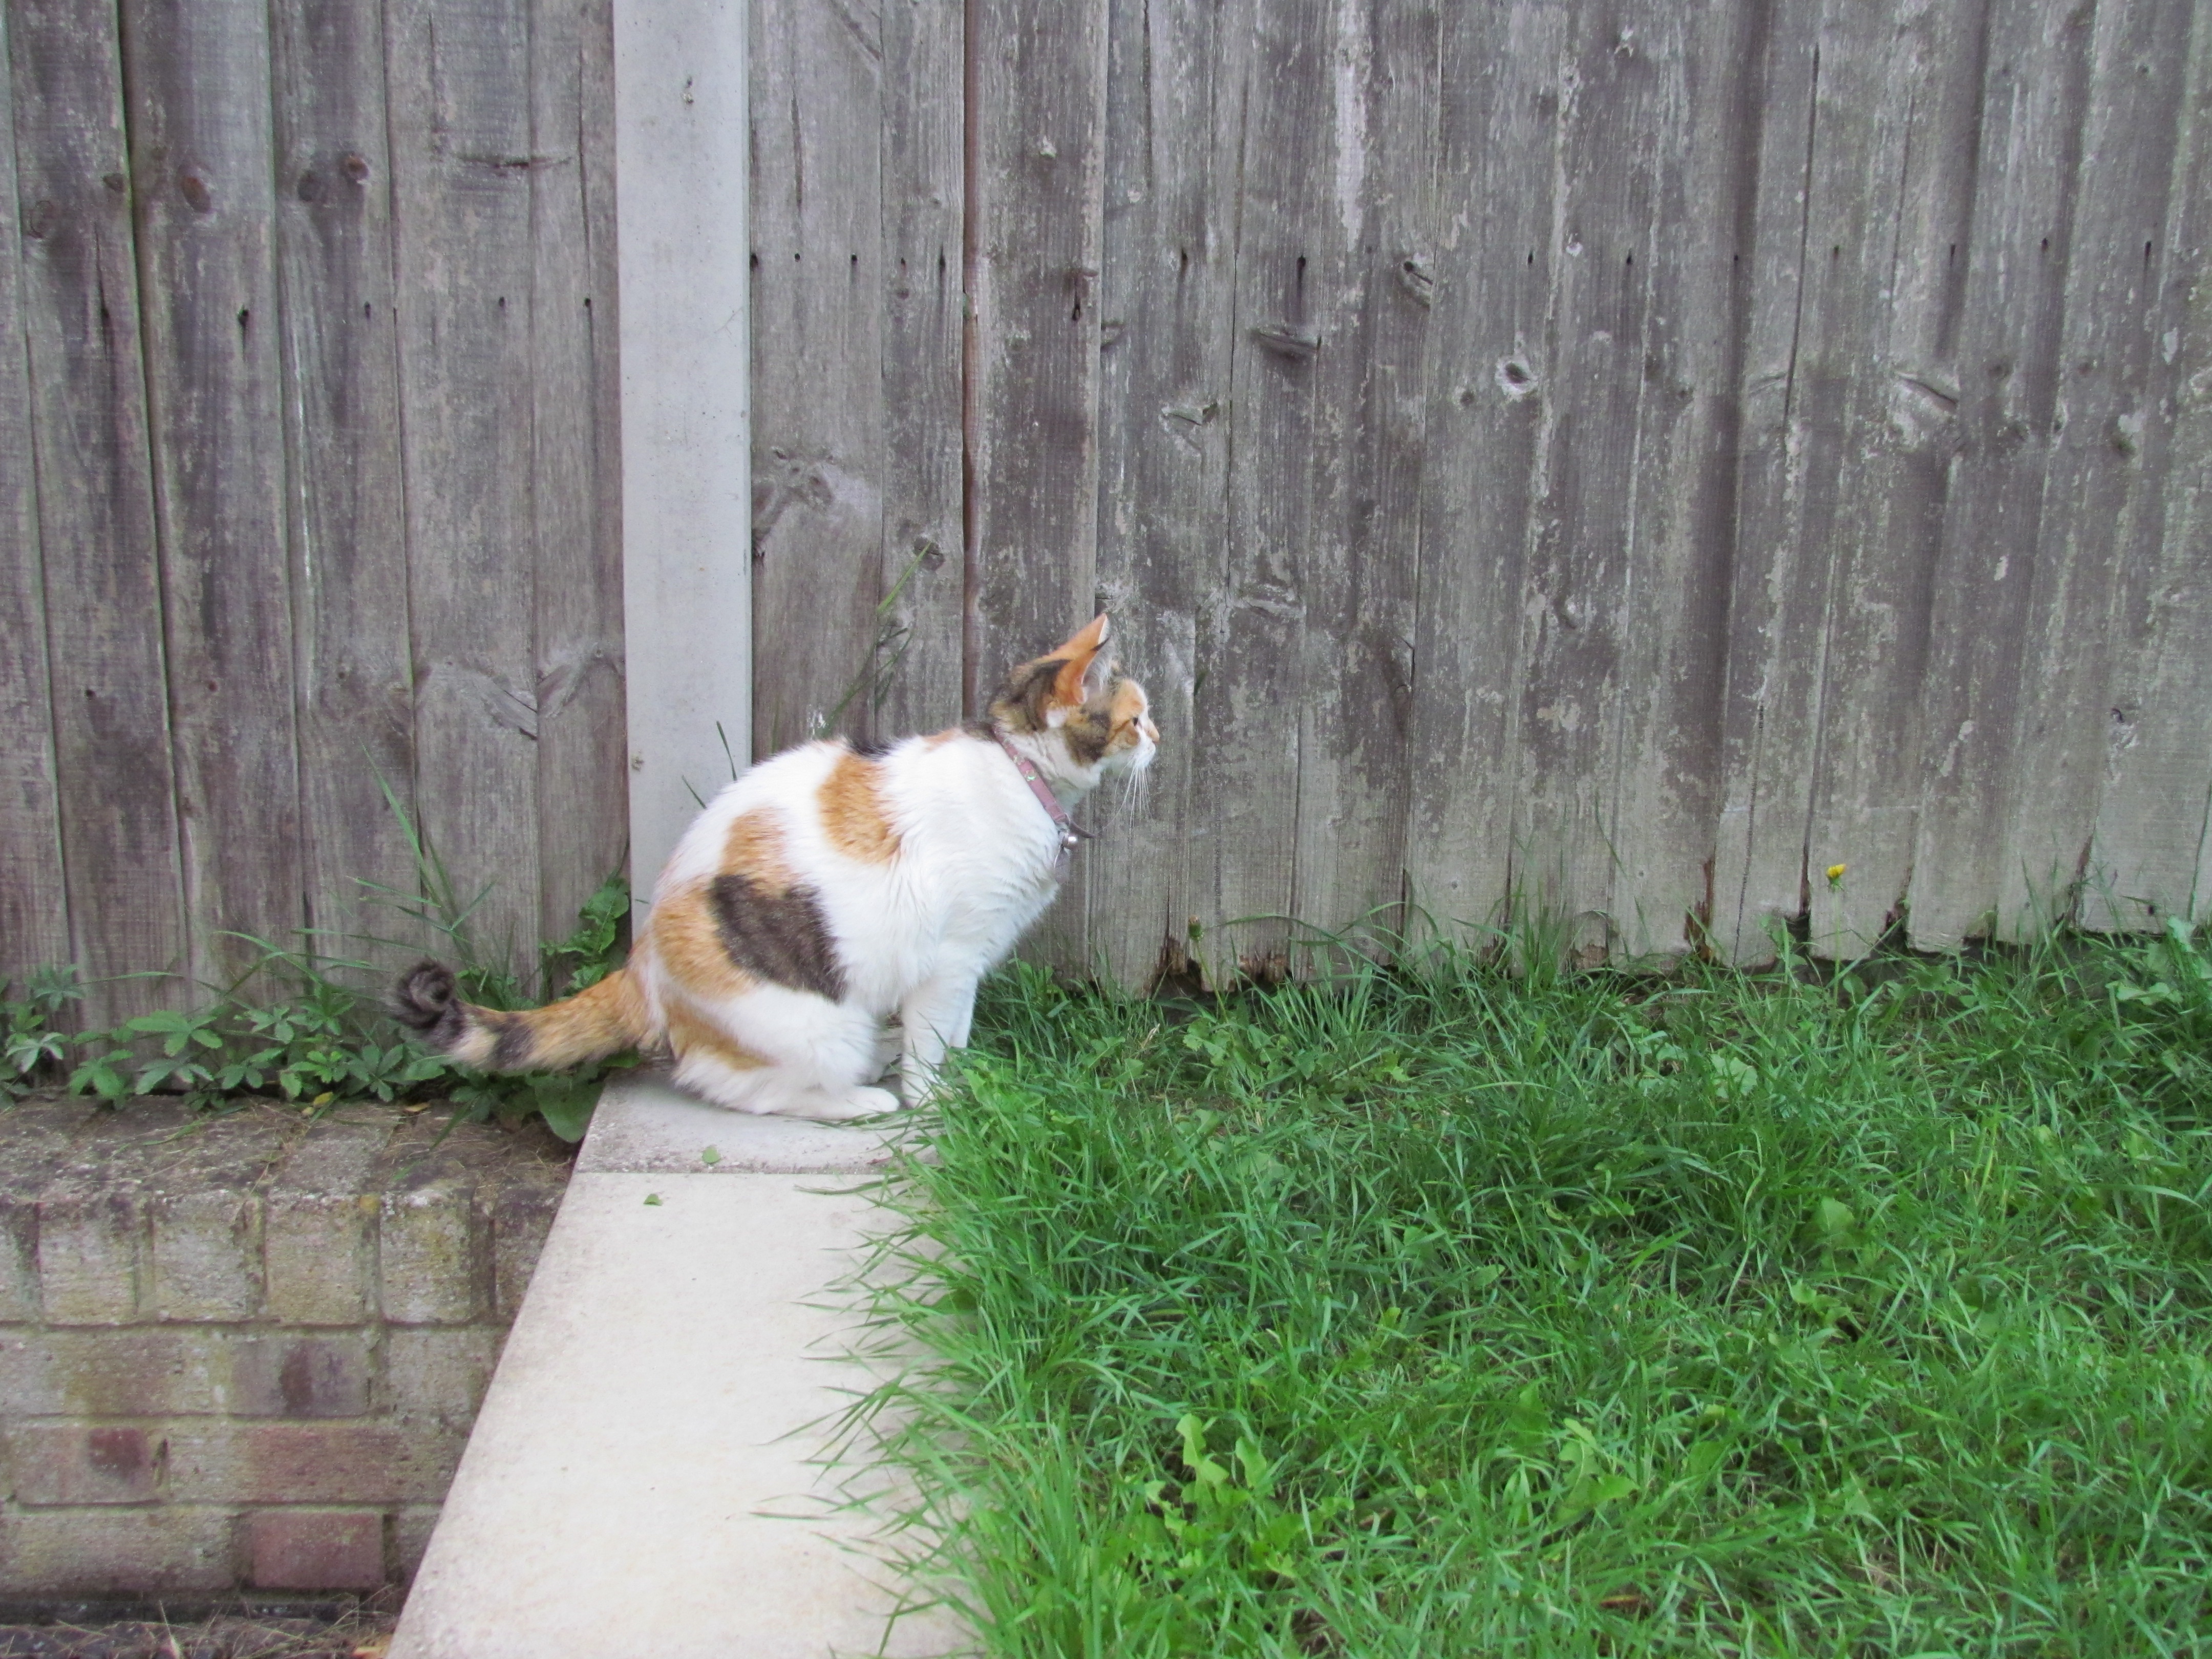
outdoor, cat, feline, mammal, garden, vertebrate, domestic, tortoiseshell, dog like mammal